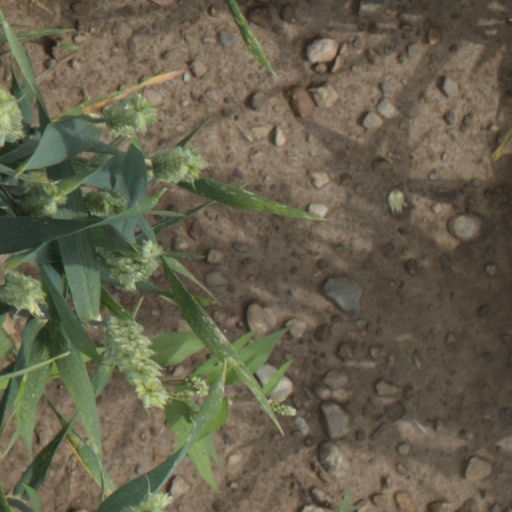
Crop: wheat